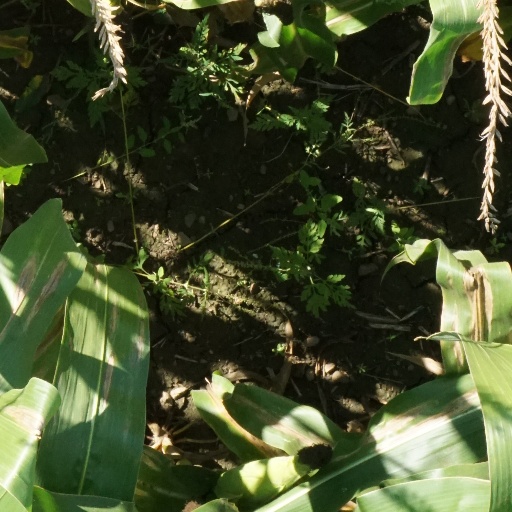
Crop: maize; corn